Portbury railway station

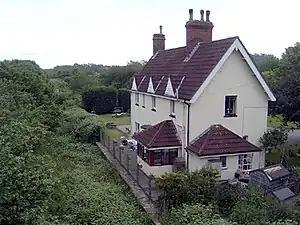
The disused railway station at Portbury

Portbury railway station was a railway station serving the village and shipyard of Portbury in Somerset, near Bristol, England. It opened in 1867 and closed in 1962.